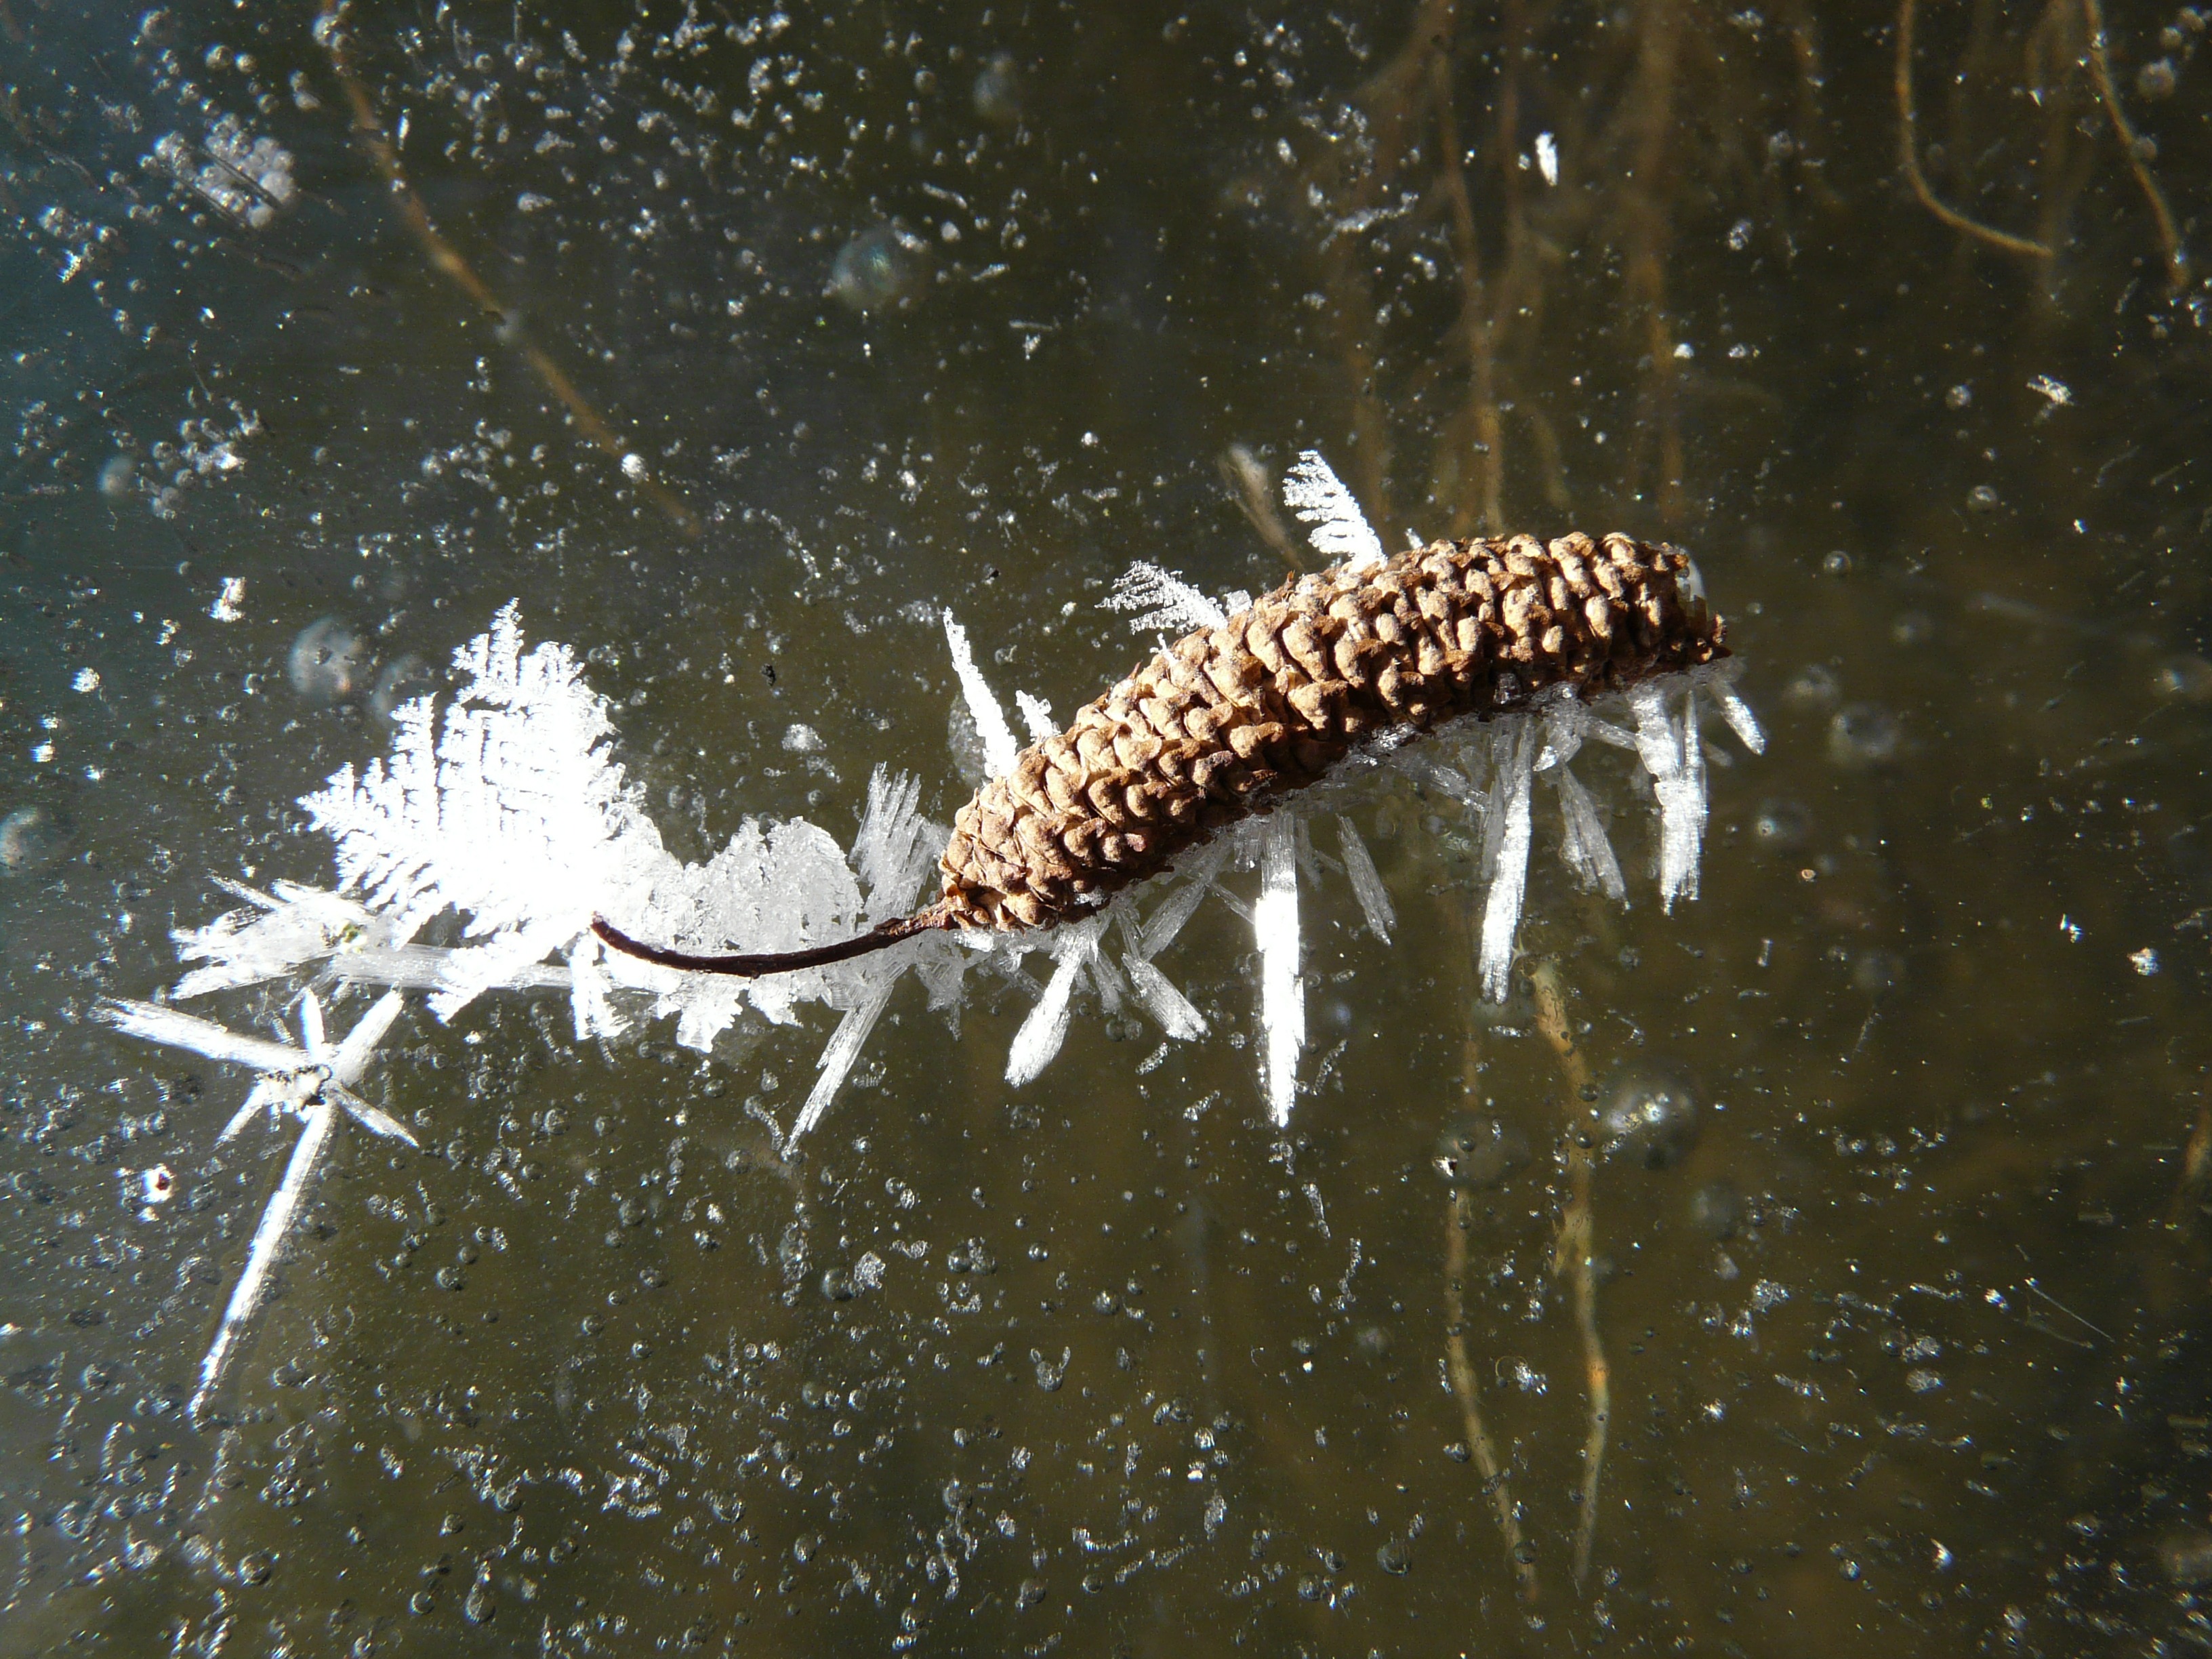
wildlife, ice, frozen, reptile, fauna, ice crystal, crocodile, alligator, seeds, vertebrate, newt, crocodilia, salamandridae, nile crocodile, lissotriton, smooth newt, tree seeds